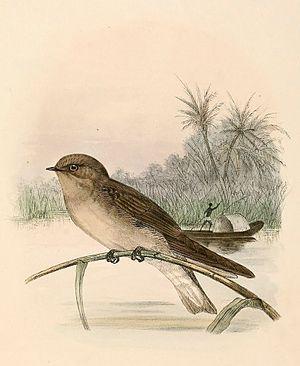
«
L'Hirondelle paludicole est une espèce de passereaux de la famille des Hirundinidae.